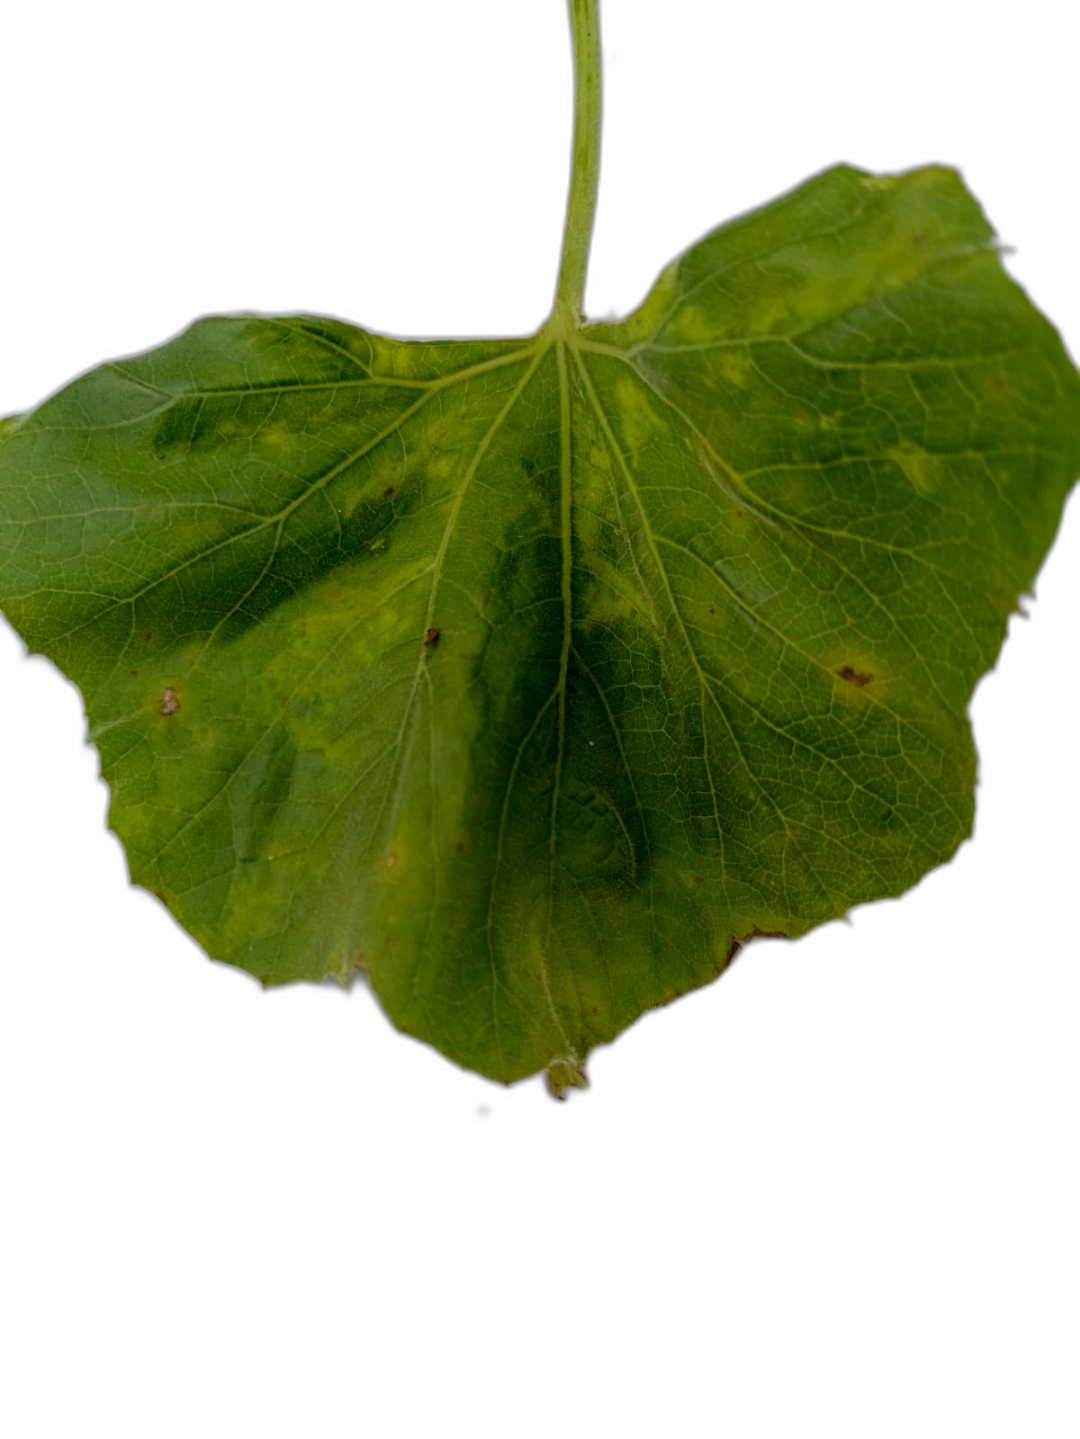
Crop: Bottle Gourd
Label: Mosaic_Virus